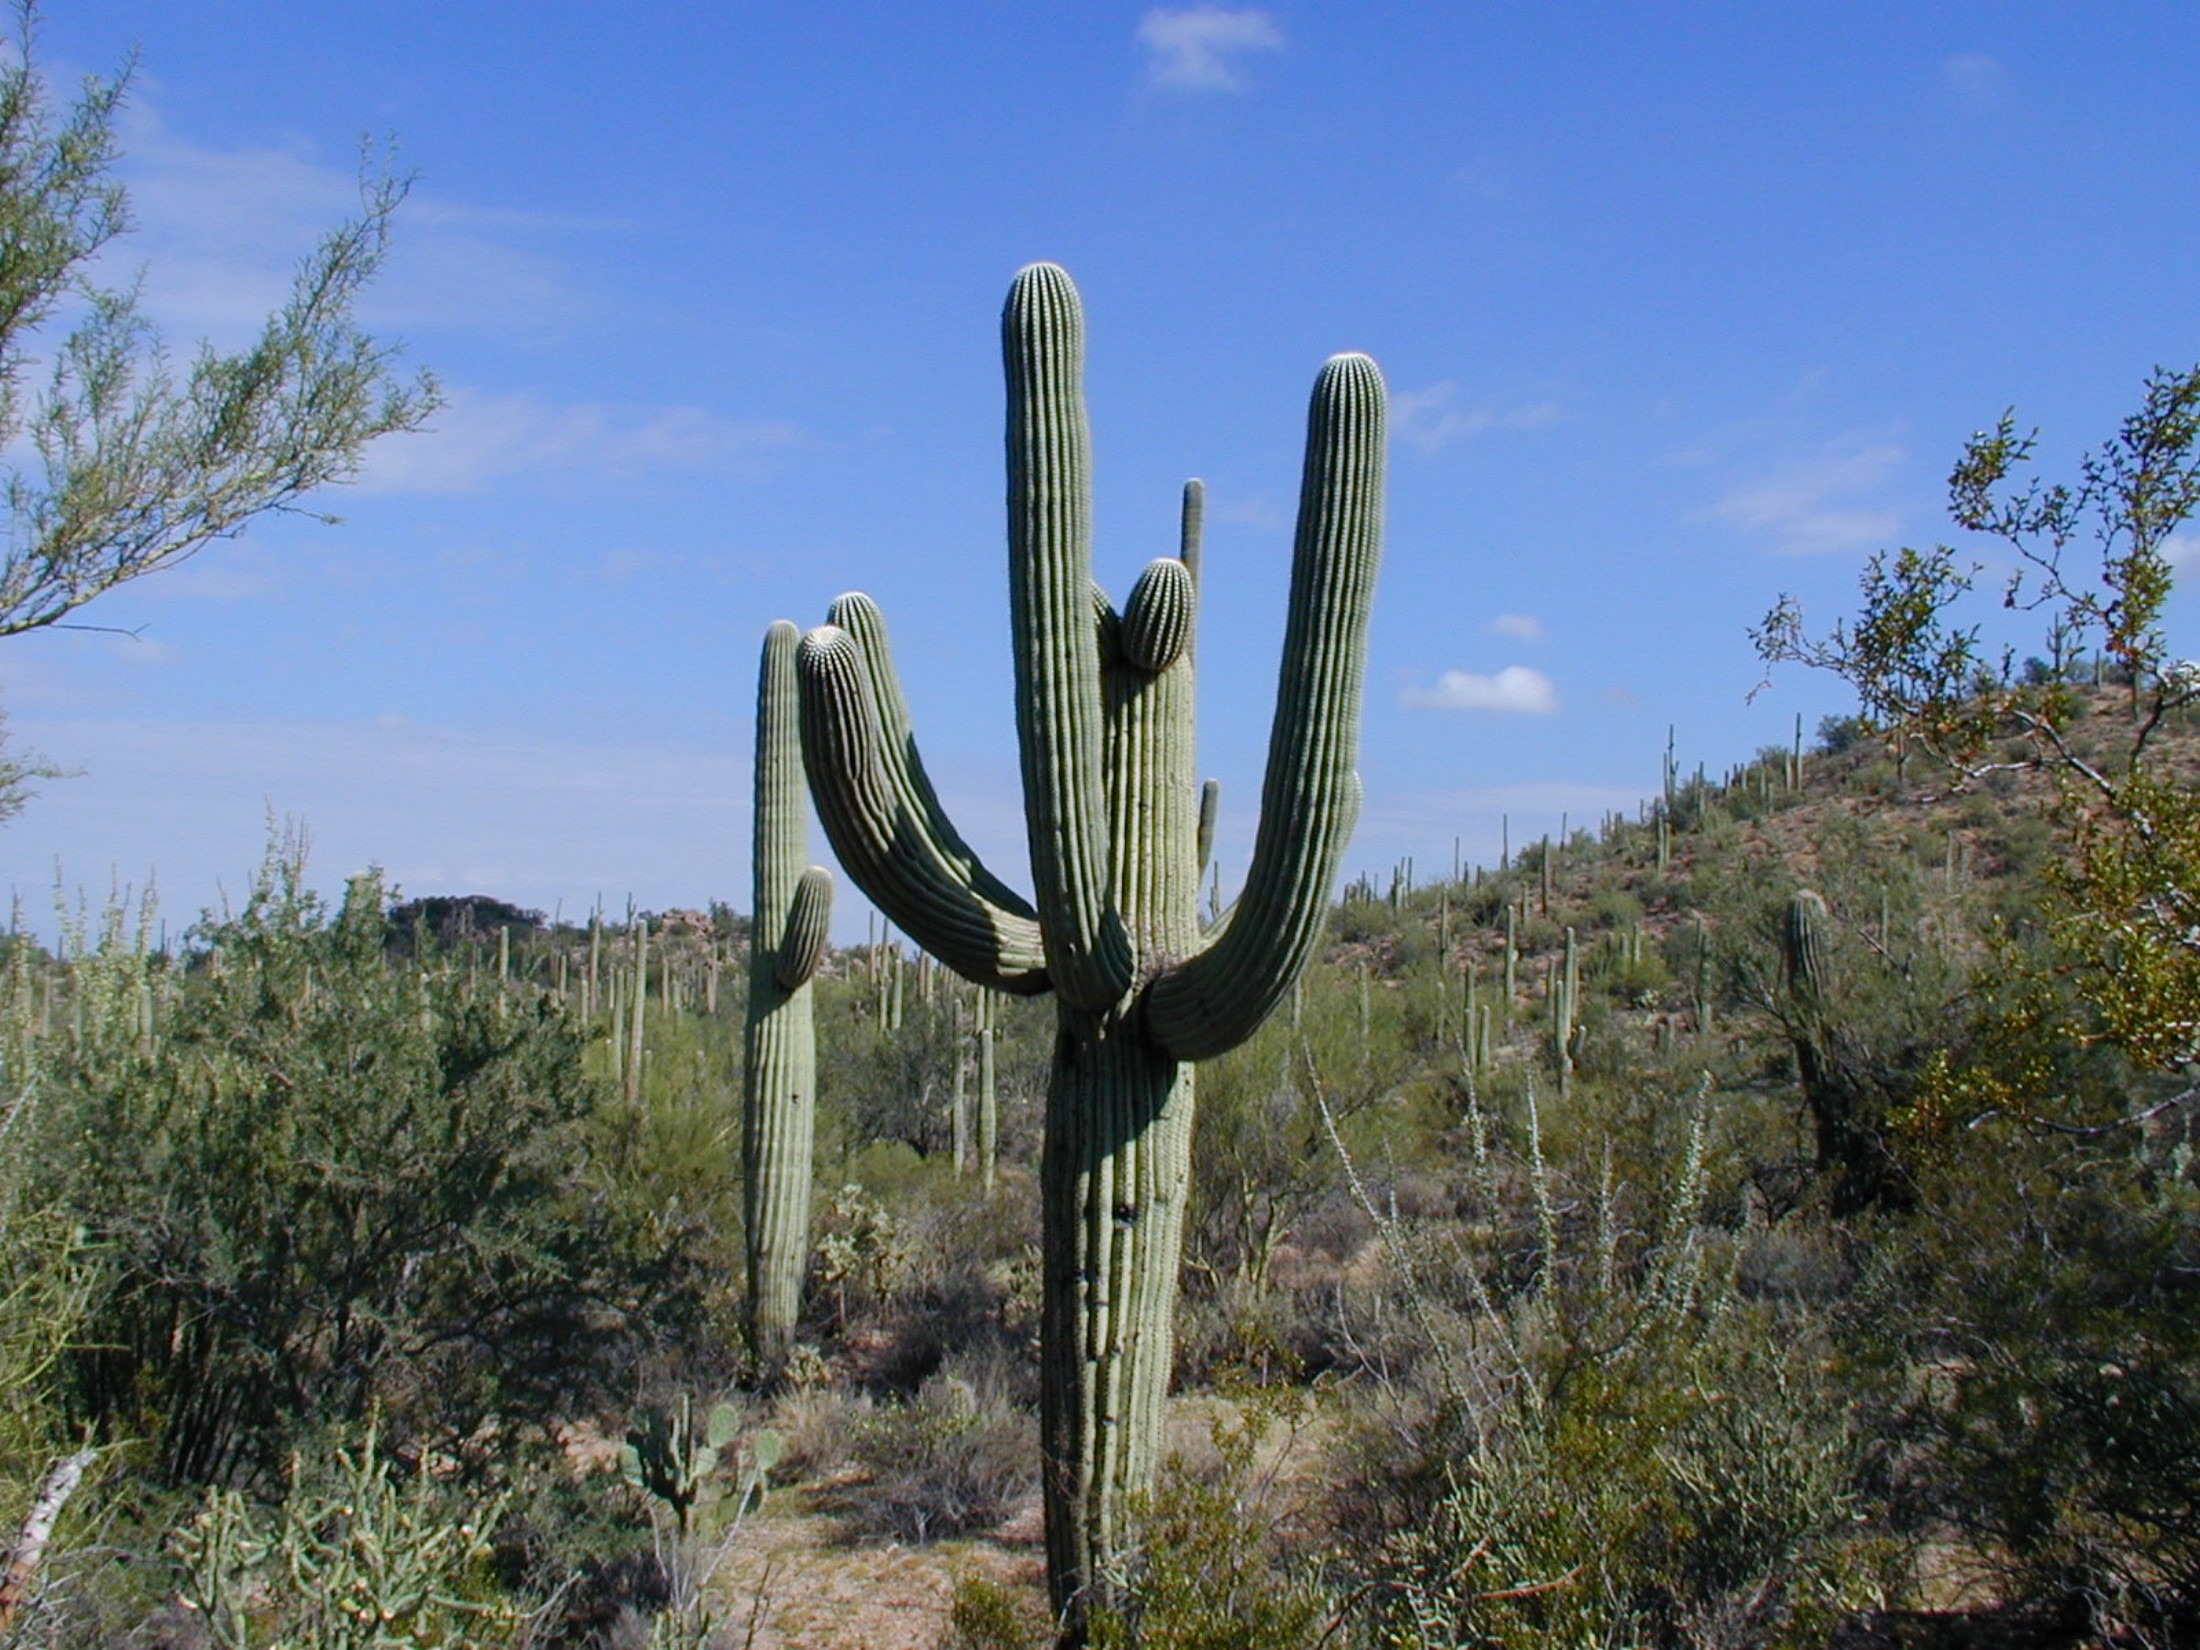
prickly, cactus, plant, flower, botany, saguaro, flowering plant, land plant